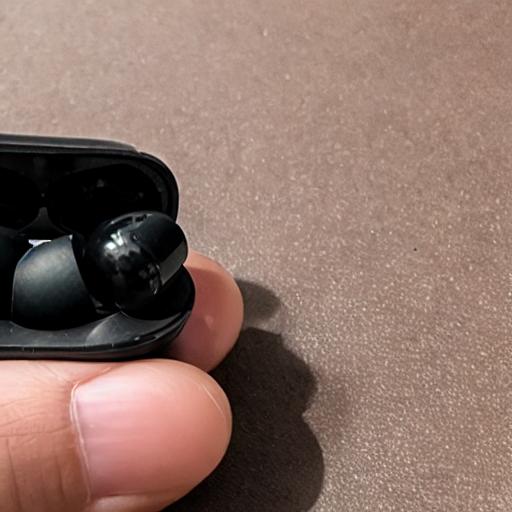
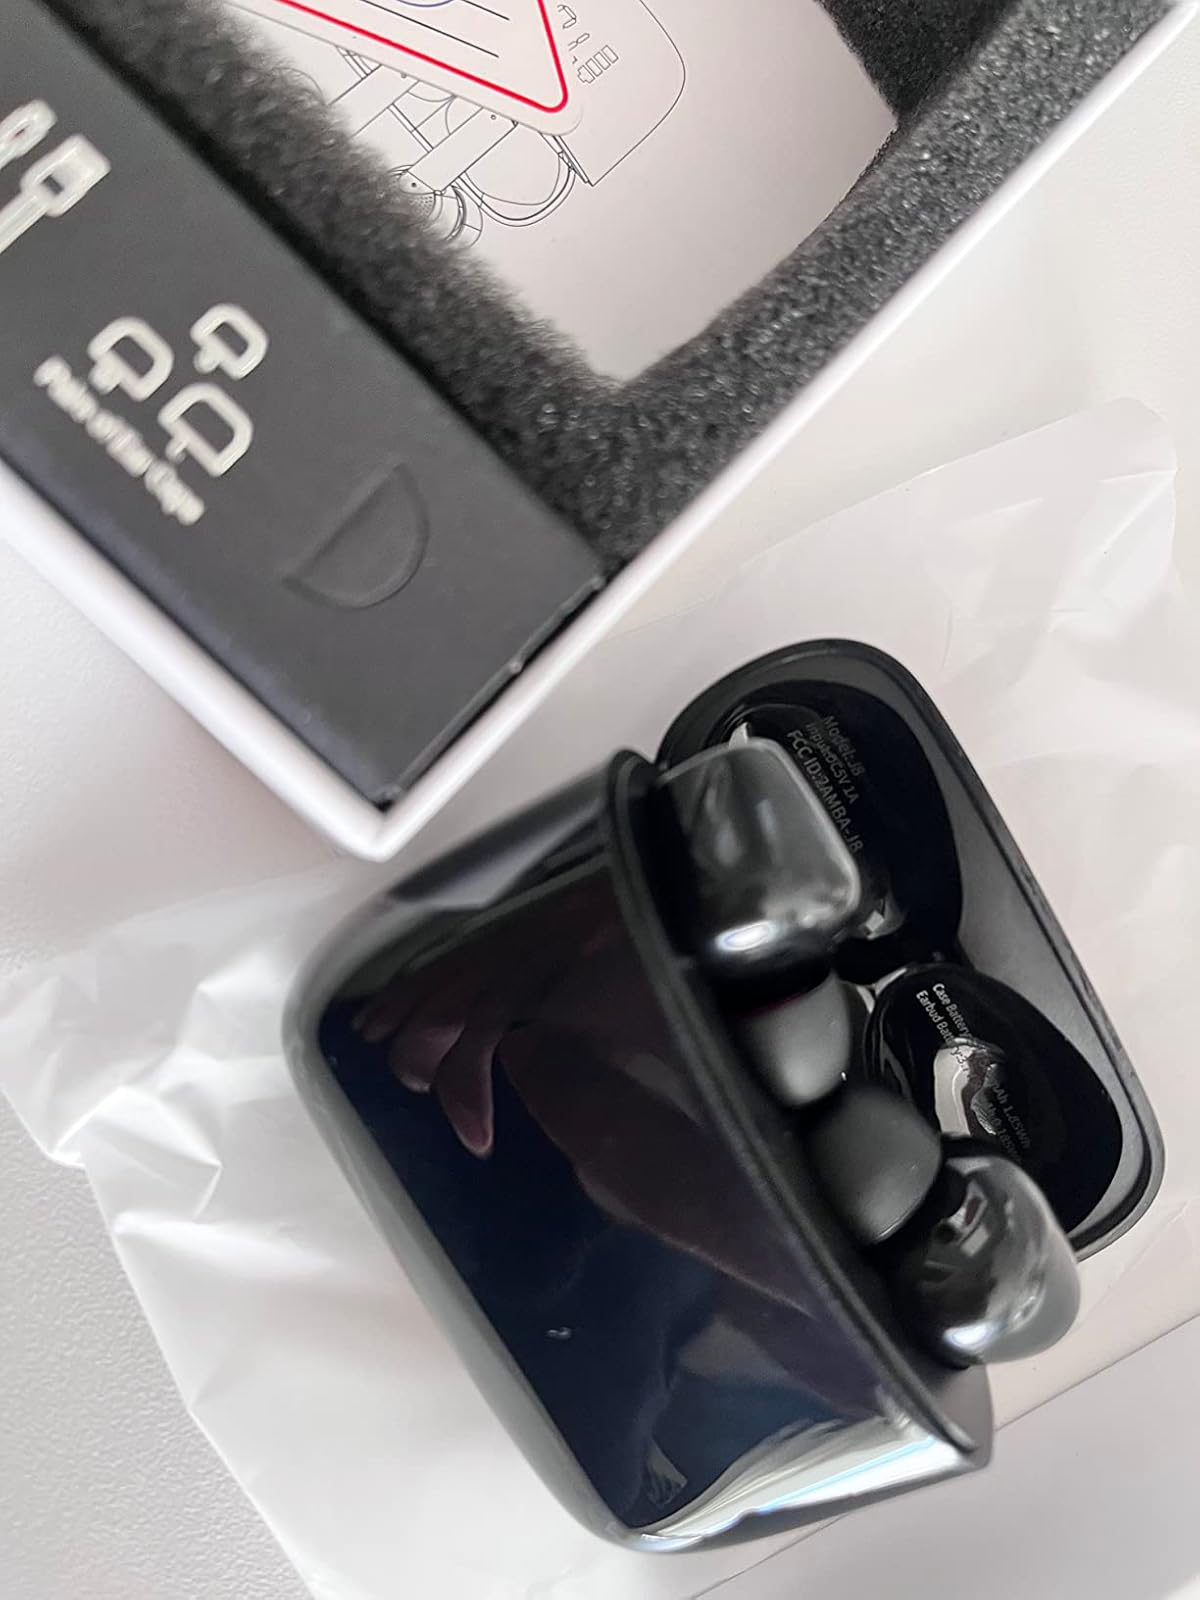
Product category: earbuds
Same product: no